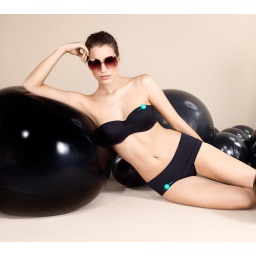
In cool posture, a model in black bikini will refresh our phone screen.